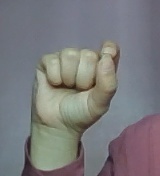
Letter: fa